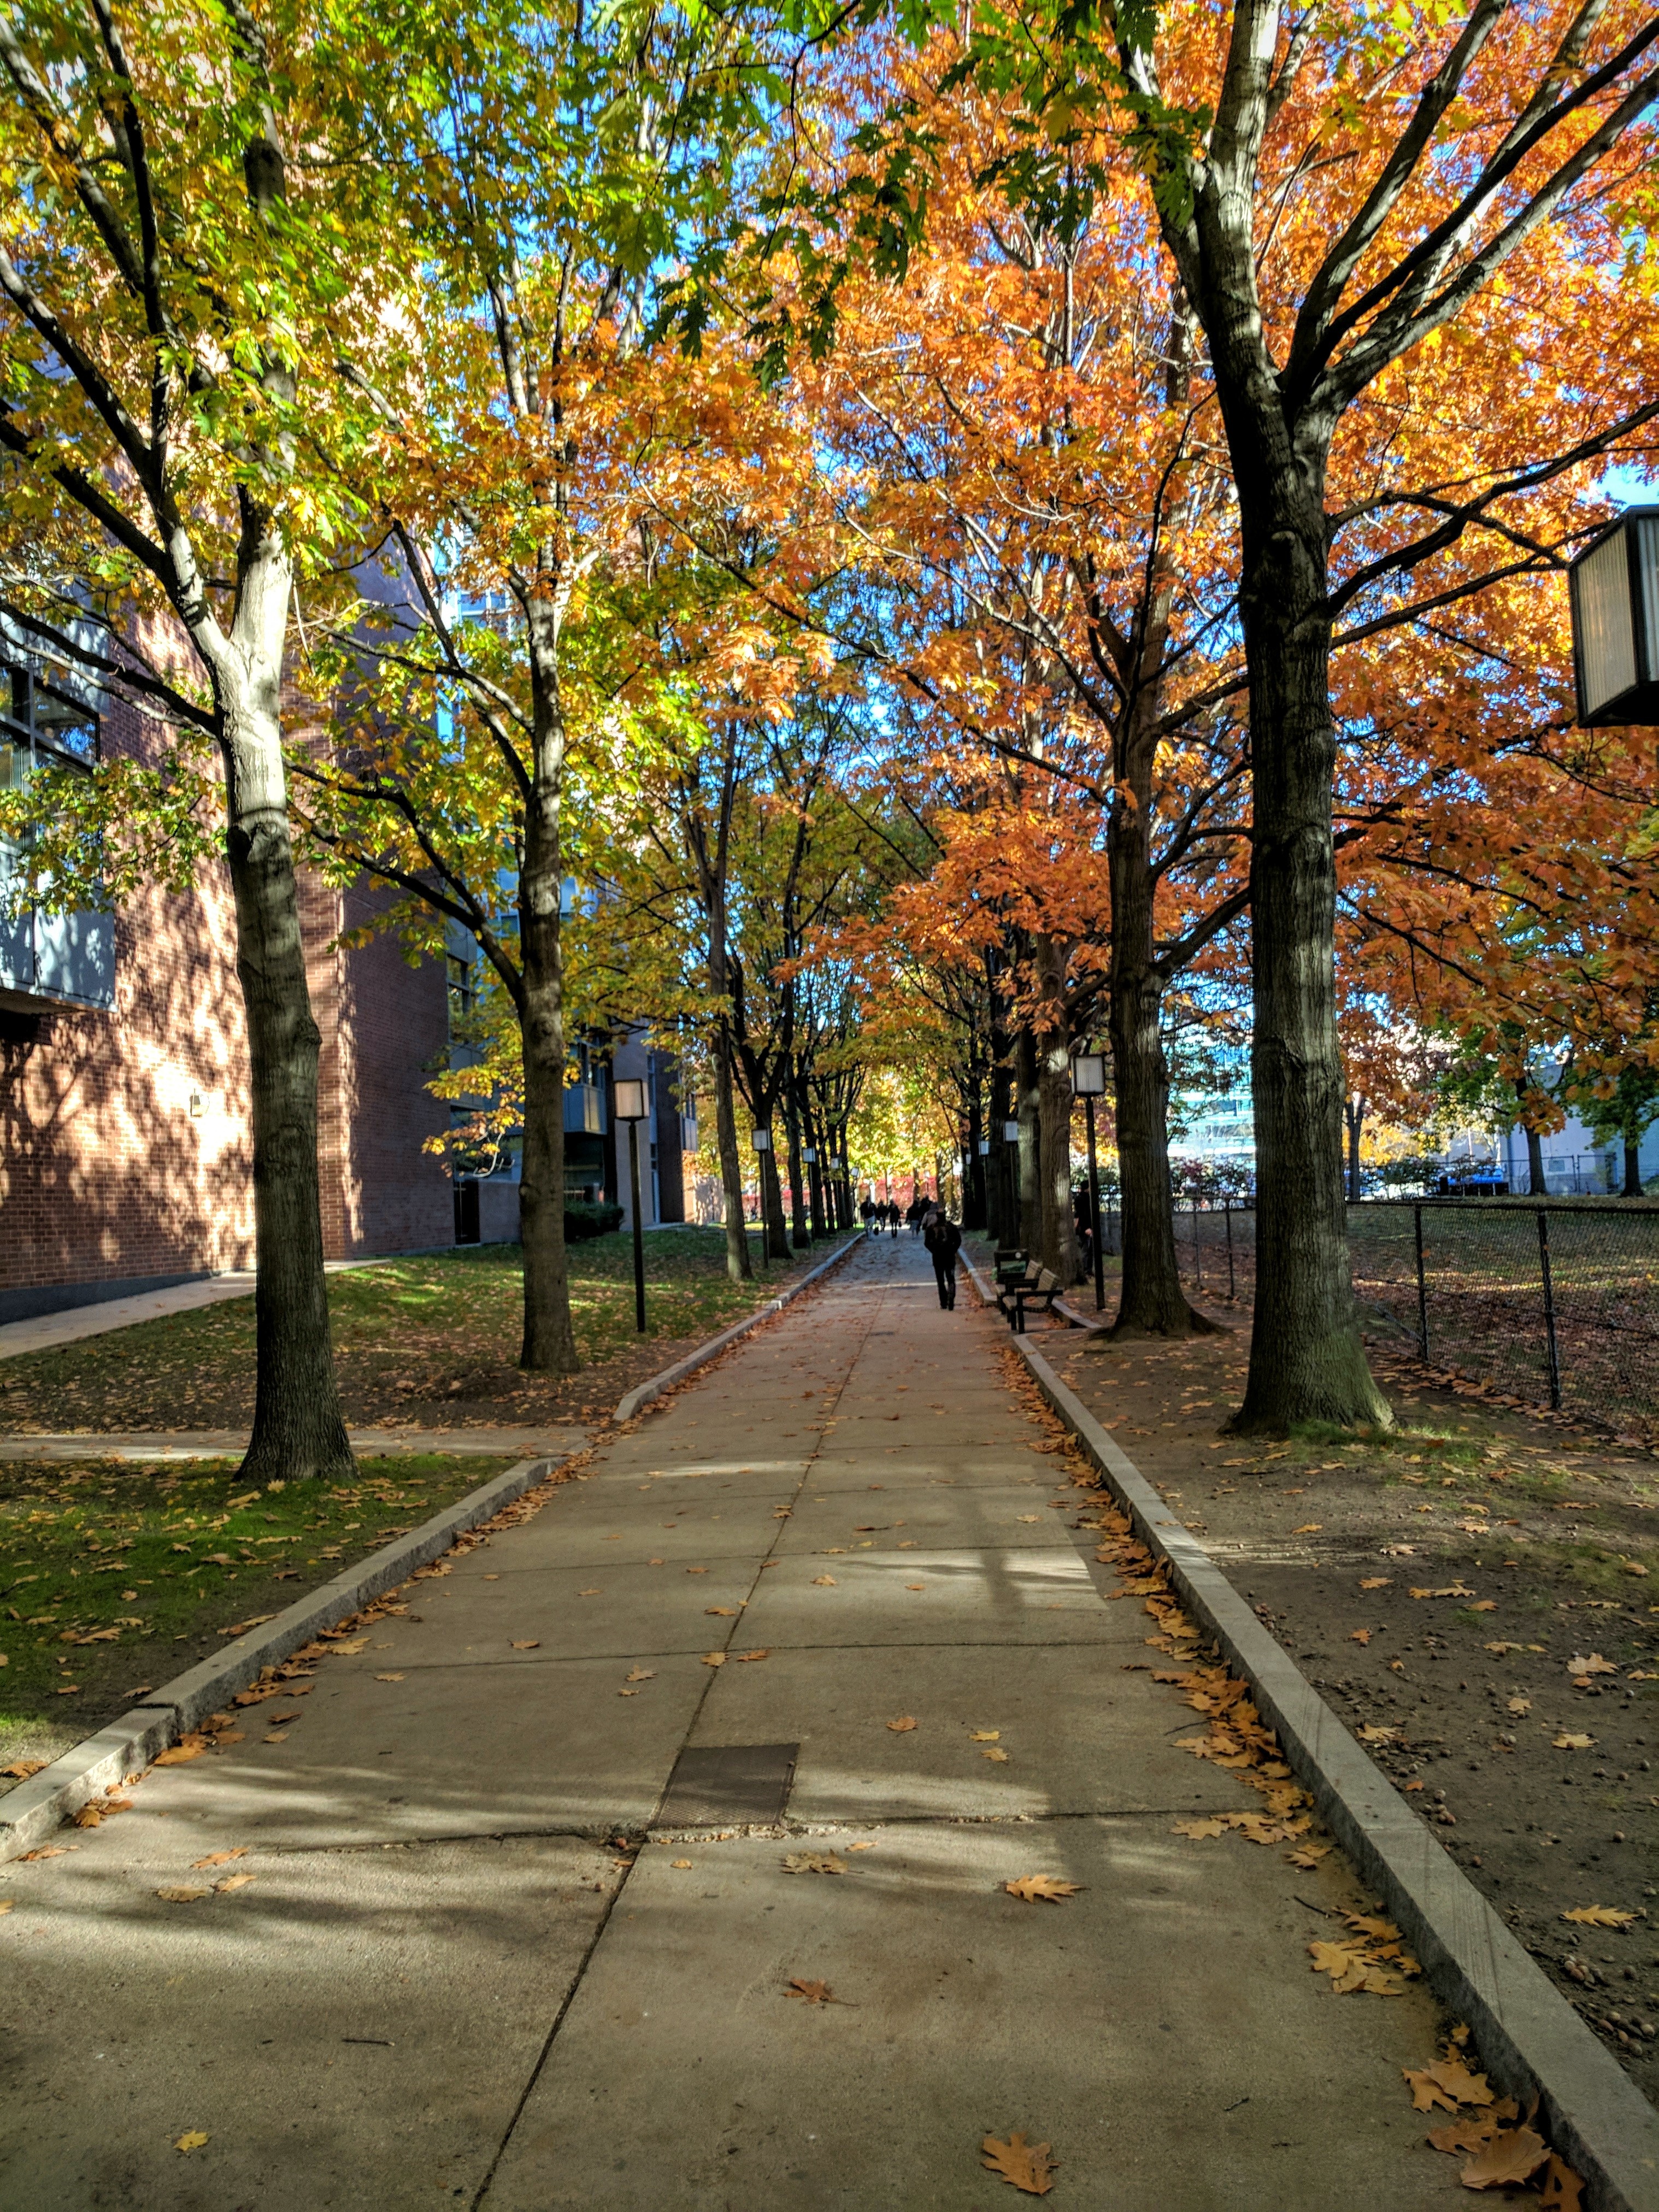
tree, plant, road, street, sunlight, morning, leaf, flower, autumn, park, lane, season, neighbourhood, urban area, woody plant